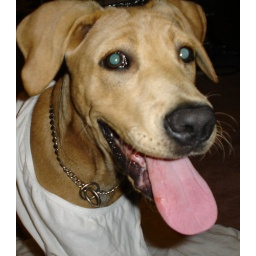
I've been in the dirty clothes again.